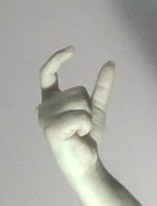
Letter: nun